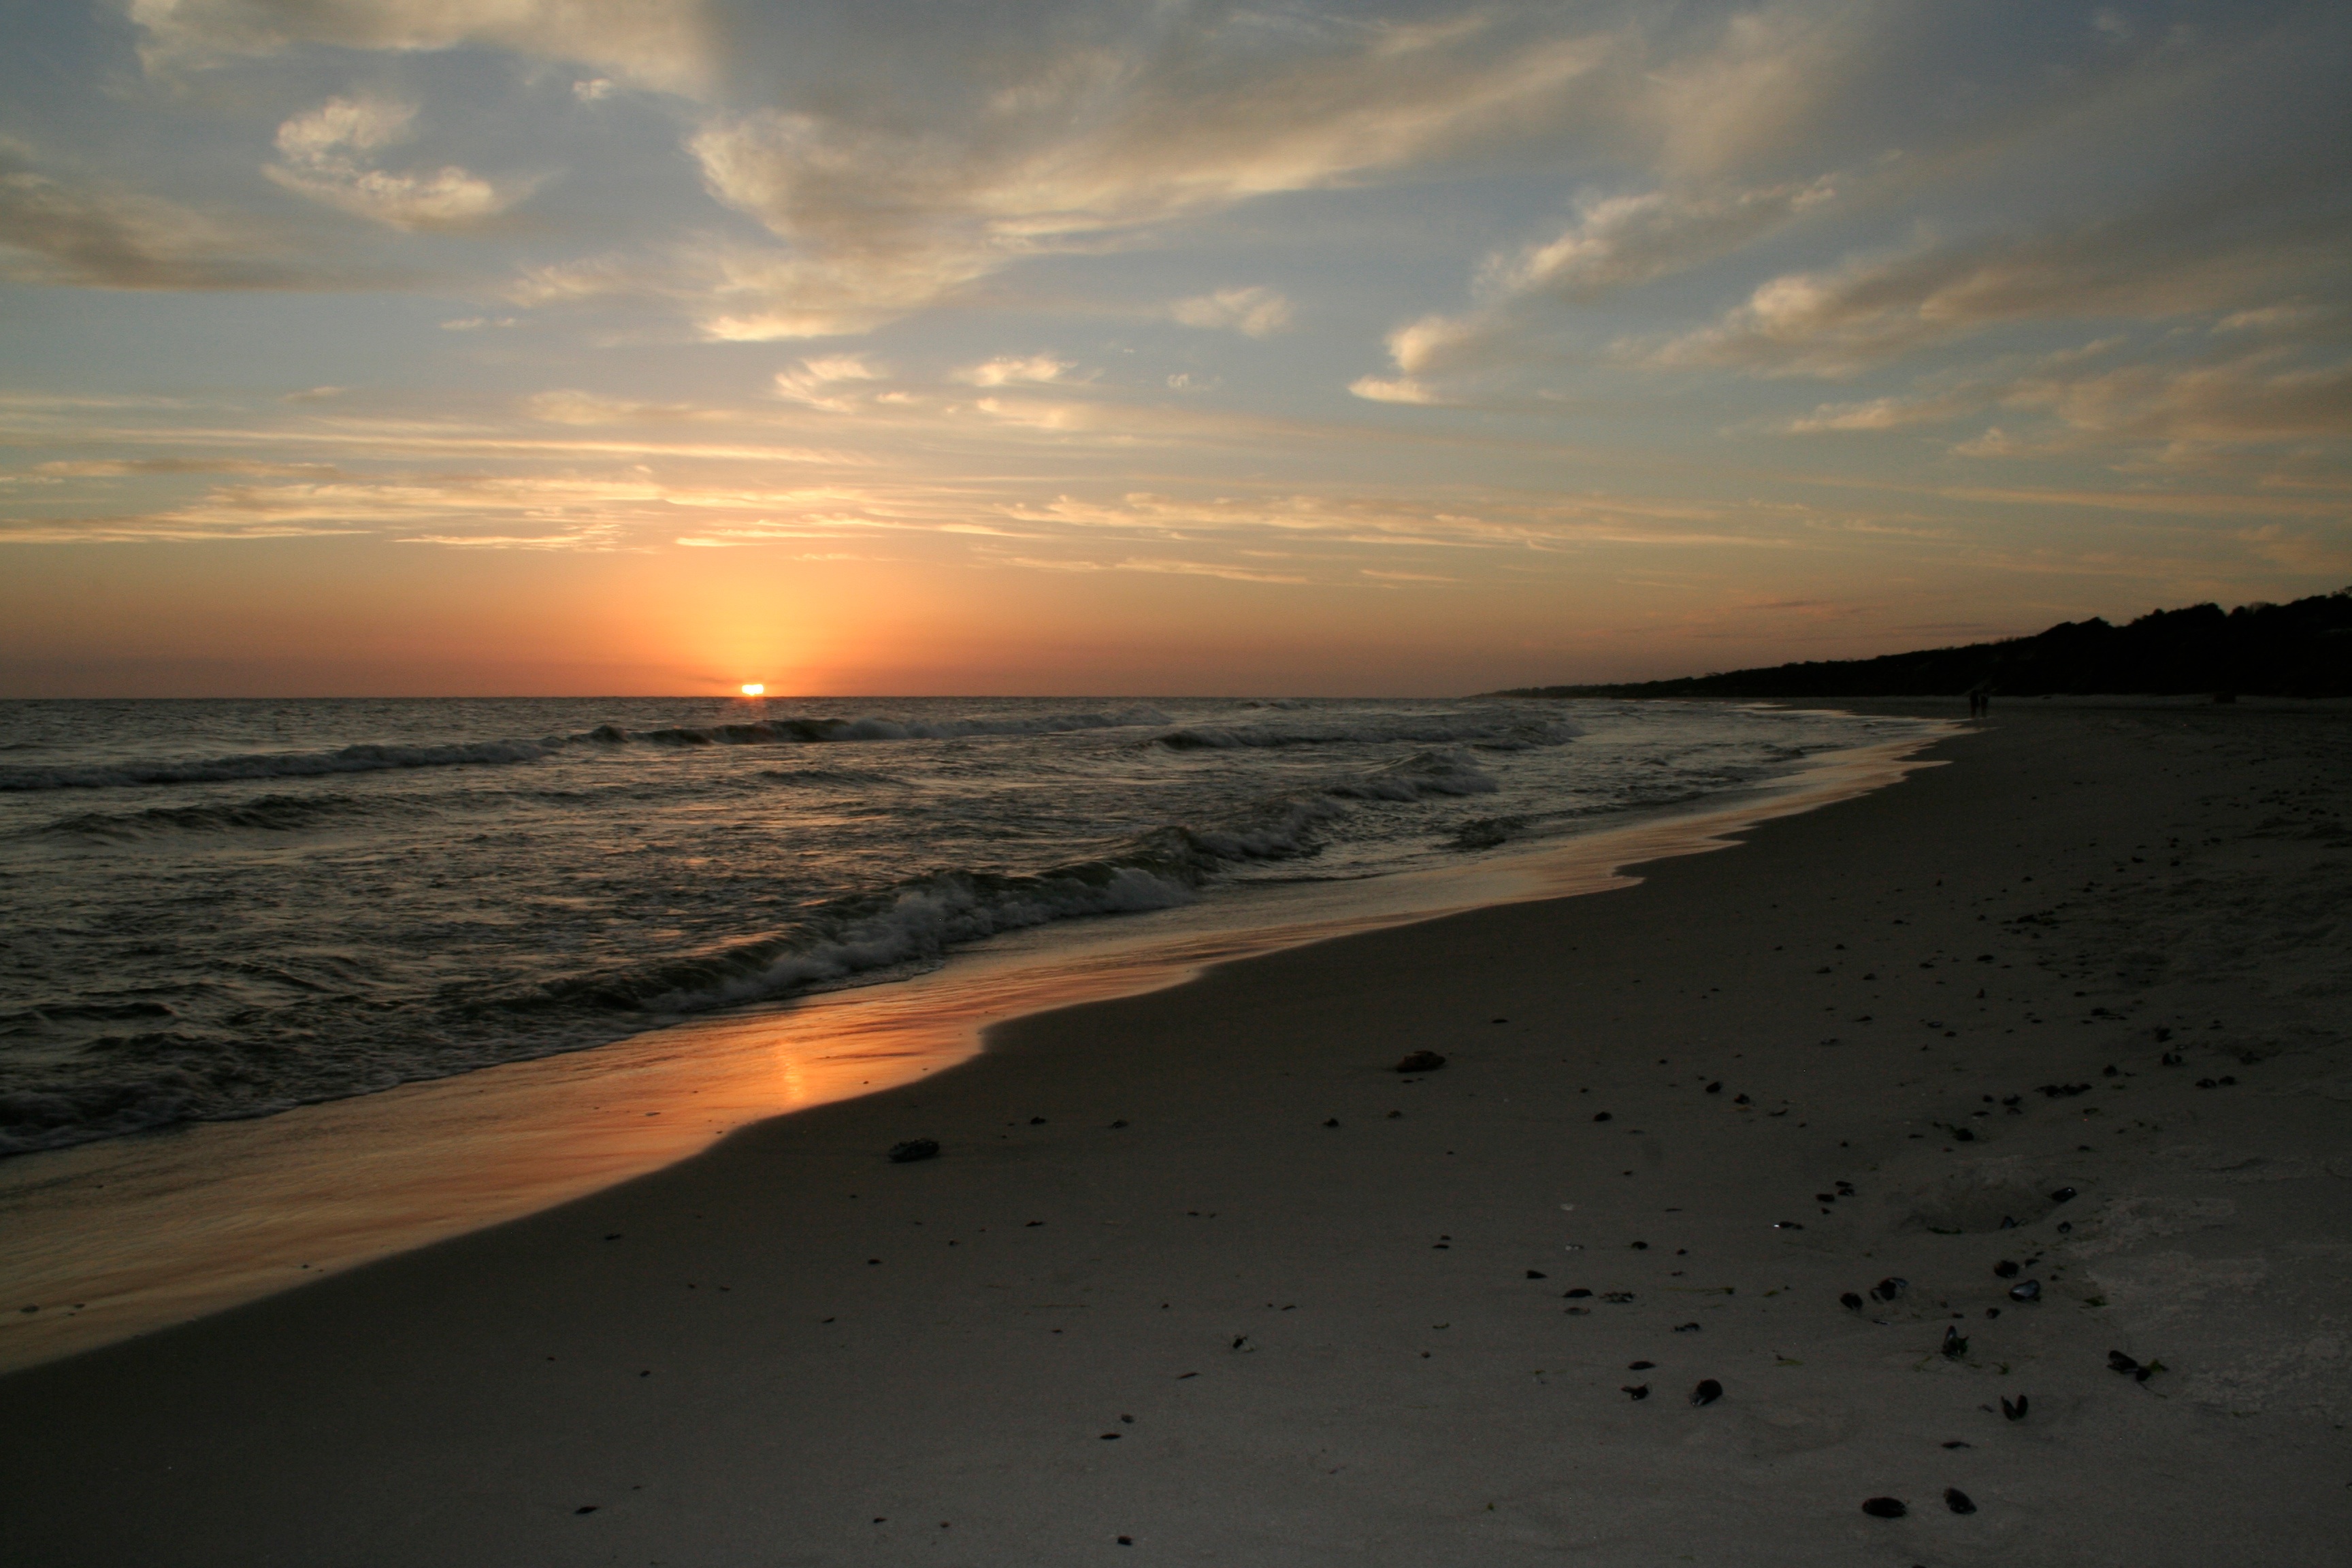
beach, sea, coast, sand, ocean, horizon, cloud, sun, sunrise, sunset, sunlight, morning, shore, wave, dawn, dusk, evening, bay, body of water, afterglow, wind wave